Stonehenge

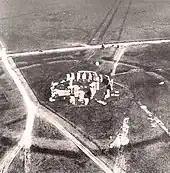
Stonehenge from the air. Taken by 2nd Lt Philip Henry Sharpe in Summer 1906 from a Royal Engineers' tethered balloon.

The most accurate early plan of Stonehenge was that made by Bath architect John Wood in 1740. His original annotated survey has now been computer-redrawn and published. Importantly Wood's plan was made before the collapse of the southwest trilithon, which fell in 1797 and was restored in 1958.